Nepvant

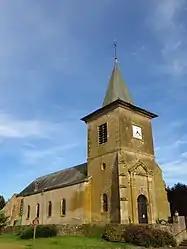
The church in Nepvant

Nepvant is a commune in the Meuse department in Grand Est in north-eastern France.